William Homan Thorpe

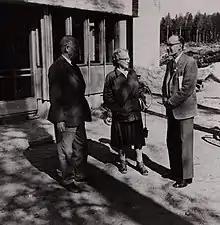
Mr and Mrs J.P. Niven of the South African Ornithological Society with Dr W.H. Thorpe (right) during the XII Ornithological Congress in Finland, Otaniemi, June 7, 1958

William Homan Thorpe FRS (1 April 1902 – 7 April 1986) was Professor of Animal Ethology at the University of Cambridge, and a significant British zoologist, ethologist and ornithologist. Together with Nikolaas Tinbergen, Patrick Bateson and Robert Hinde, Thorpe contributed to the growth and acceptance of behavioural biology in Great Britain.